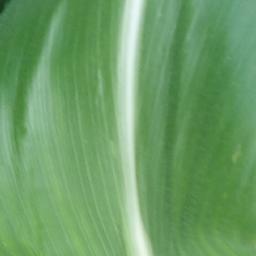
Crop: corn
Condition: (maize)_healthy